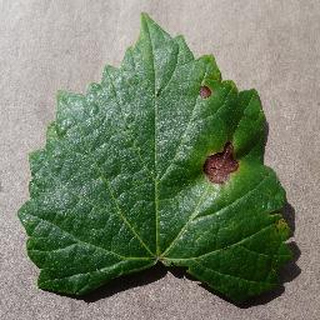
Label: grape_black_rot